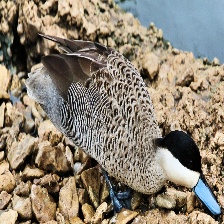
Species: PUNA TEAL
Scientific name: ANAS PUNA
ImageNet parent category: drake